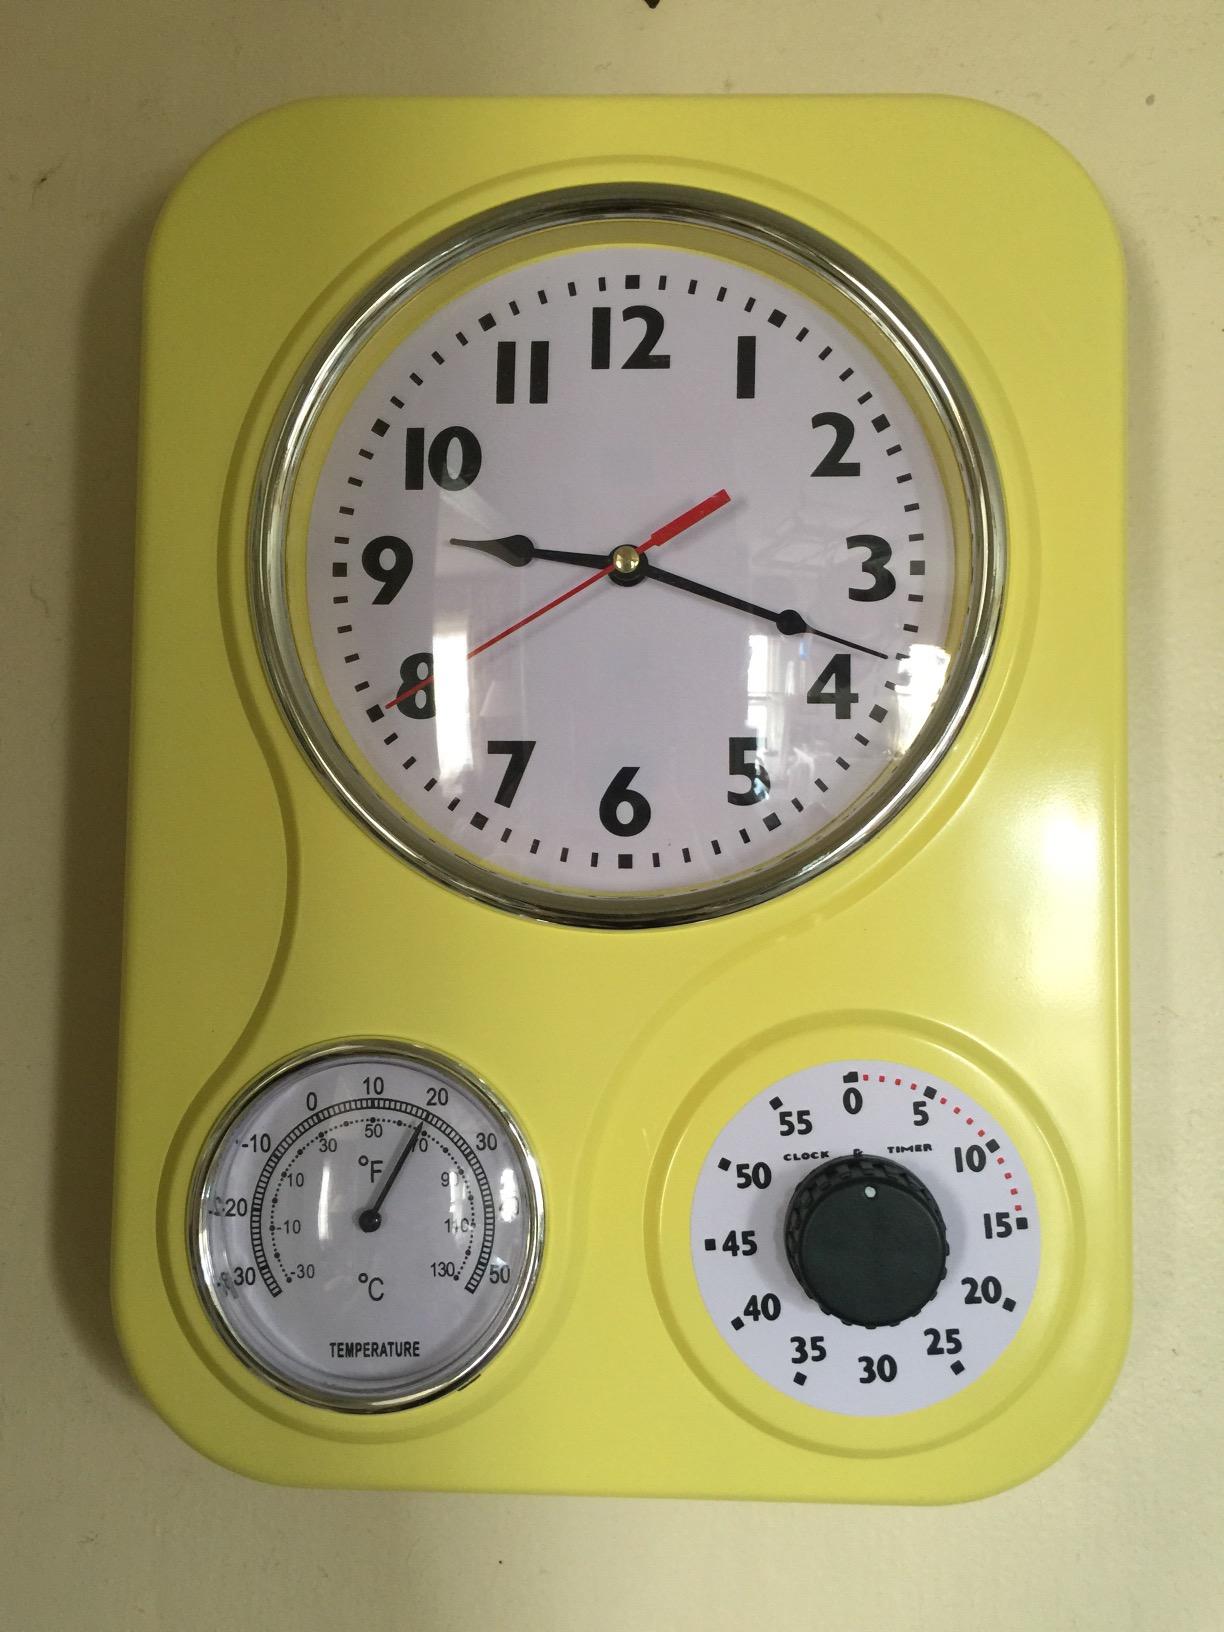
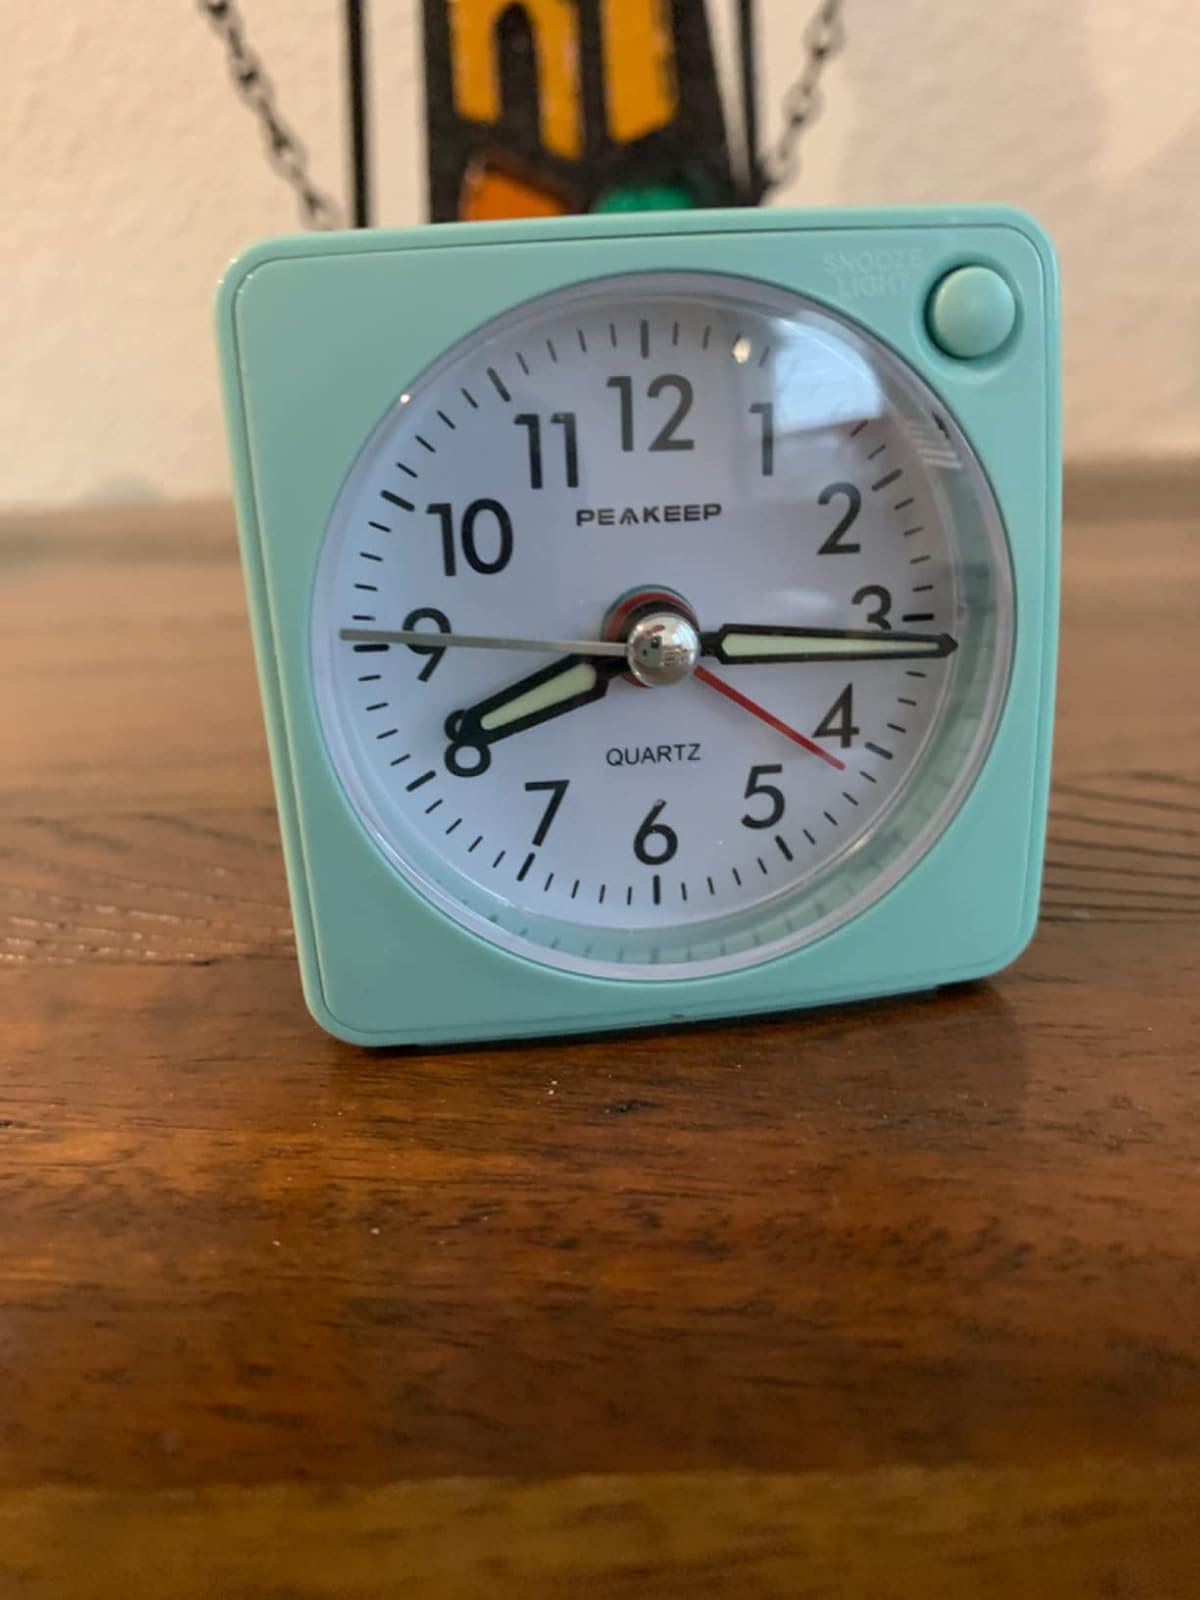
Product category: clock
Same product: no